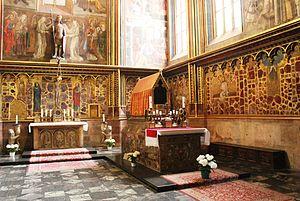
Le jaspe est une roche sédimentaire contenant de 80 à 95 % de silice, souvent classée avec les quartz microcristallins mais qui peut aussi contenir de l'argile.